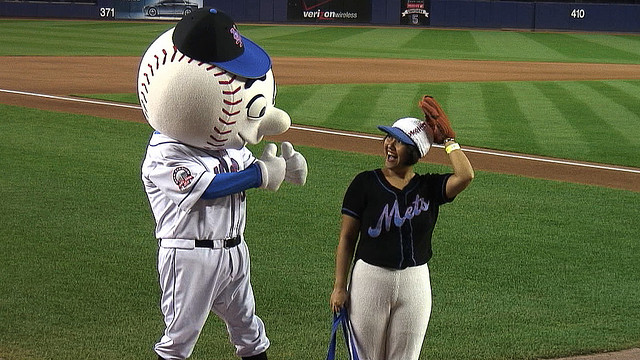
user: Given an image and a question. Answer the question in a short answer. Question: What is the mascot doing? Short Answer:
assistant: thumb up